Yuka Sato

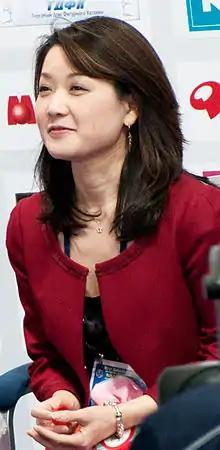
Sato in 2011.

is a Japanese former competitive figure skater and choreographer. She is the 1994 World champion, the 1990 World Junior champion and the 1993 & 1994 Japanese national champion. She placed 7th at the 1992 Winter Olympics and 5th at the 1994 Winter Olympics.